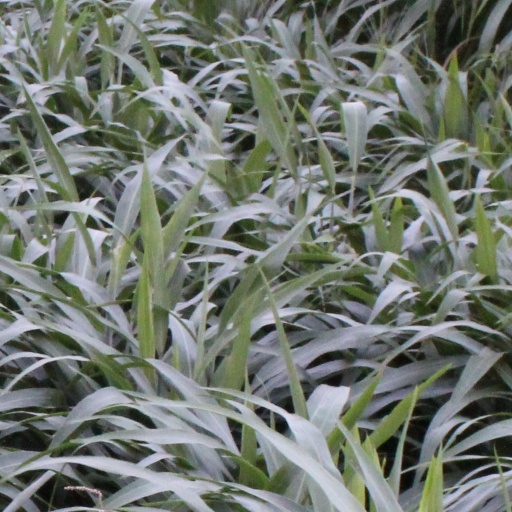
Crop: sorghum